Huang Tingjian

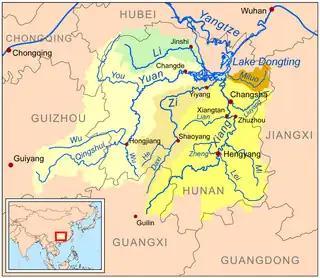
Map of the XiaoXiang area, with Guangxi (the location of Yizhou) at bottom.

Travel to his remote posting meant passing through the XiaoXiang: the classic poetic place of exile. Not that he was not already there, in Ezhou; but, now, Huang Tingjian was faced with traveling through the depths of it, only to emerge into an even more remote and difficult territory. He faced a fate similar to Su Shi Dongpo, who never quite made it back from his final exile in the then remote and undeveloped island of Hainan. The far southern lands were known as the "gates of hell", but when the emperor ordered one of his subjects there, there was little choice. Open resistance could be and often was met with the mass annihilation of ones entire family, and even whole clan. The main hope was a quick recall from exile. However, in Huang Tingjian's case, this never happened.